Ilfeld

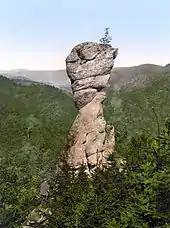
The Gänseschnabel (a porphyritic rock), c. 1900

The "Lange Wand" is at the southern approach to the village on the steep bank of the Behre. The geological outcrop which is explained on an information board sheds light on the history of the formation of the Harz Mountains and the Harz Foreland.